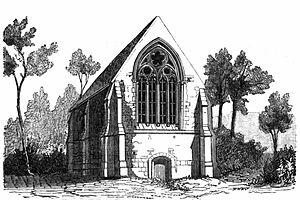
Le prieuré de Firfol.
Firfol est une commune française, située dans le département du Calvados en région Normandie, peuplée de 414 habitants.
Le Prieuré de Firfol est le prieuré d'un ancien monastère, situé sur le territoire de la commune de Firfol, dans le département du Calvados, en France.
Cette liste regroupe une partie des monuments historiques du Calvados.